The Nipple

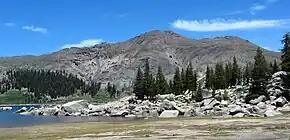
Southwest aspect of The Nipple viewed from Upper Blue Lake. Summit in upper right.

According to the Köppen climate classification system, The Nipple is located in an alpine climate zone. Most weather fronts originate in the Pacific Ocean and travel east toward the Sierra Nevada mountains. As fronts approach, they are forced upward by the peaks (orographic lift), causing them to drop their moisture in the form of rain or snowfall onto the range.